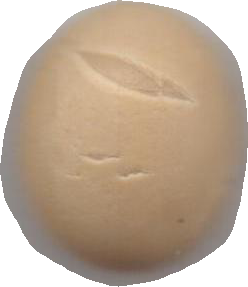
Variety: Grobogan